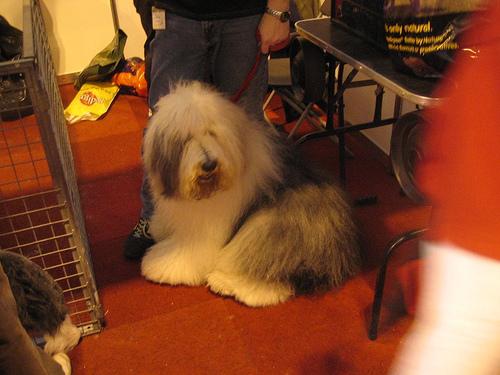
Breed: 257-n000108-Old_English_sheepdog